Coronation of Nicholas II and Alexandra Feodorovna

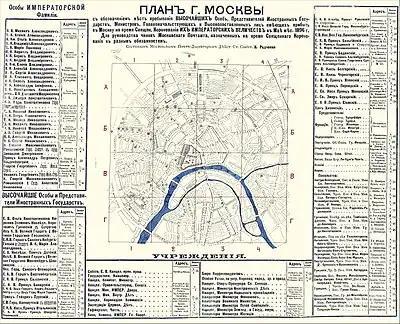
"The plan of the city of Moscow with the designation of the places of residence of the HIGHEST Special Representatives, Representatives of Foreign States, Commanders and Senior Officials who have arrived in Moscow during the Holy Day. Coronations of Their Imperial Majesties in May 1896. For the leadership of the Moscow Post Office officials assigned to different duties during the Holy Coronation, compiled by the Moscow Post-Director Art. Council K. Radchenko

The coronation of Emperor Nicholas II and his wife, Empress Alexandra Feodorovna was the last coronation during the Russian Empire. It took place on Tuesday, 14 May (O.S., 26 May N.S.) 1896, in Dormition Cathedral in the Moscow Kremlin. Nicholas II, known in Russian as Nikolai II Aleksandrovich, was the last emperor of Russia.